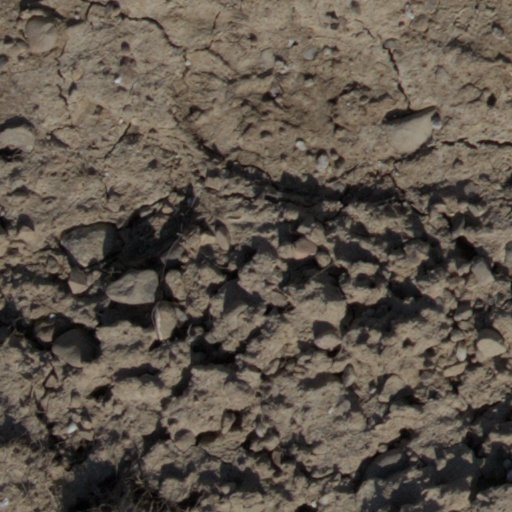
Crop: wheat